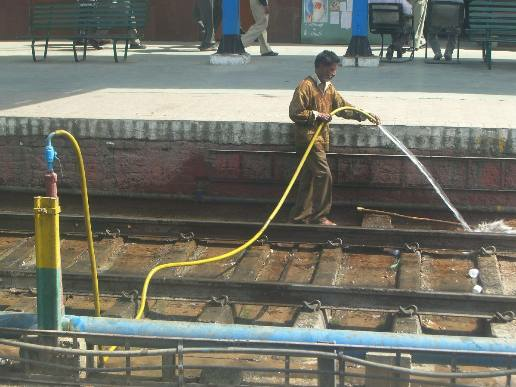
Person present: Yes